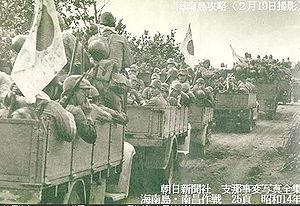
Hainan est une île tropicale au sud de la Chine. Hainan est une province au sud de la République populaire de Chine dont le chef-lieu est Haikou. La population de l'île, dont la superficie est de 35 354 km², atteint 9,2 millions habitants fin 2016 dont une minorité significative de Li, les occupants originels de Hainan. Il s'agit de la plus petite province du pays. Le gouvernement chinois a rattaché à cette province les petites îles de mer de Chine méridionale dont elle revendique la souveraineté.